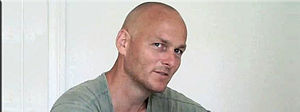
Carsten Graff
Carsten Graff 2012
Carsten Graff er en dansk forfatter, foredragsholder, essayist og er ophavsmand til forlaget og udviklingscenteret StemningsHotellet". I 1997 modtog han Charles Haugsbøll-prisen for sit kritiske essay over computerens fortræffeligheder. Bogen hed: Samtaler med et træ.